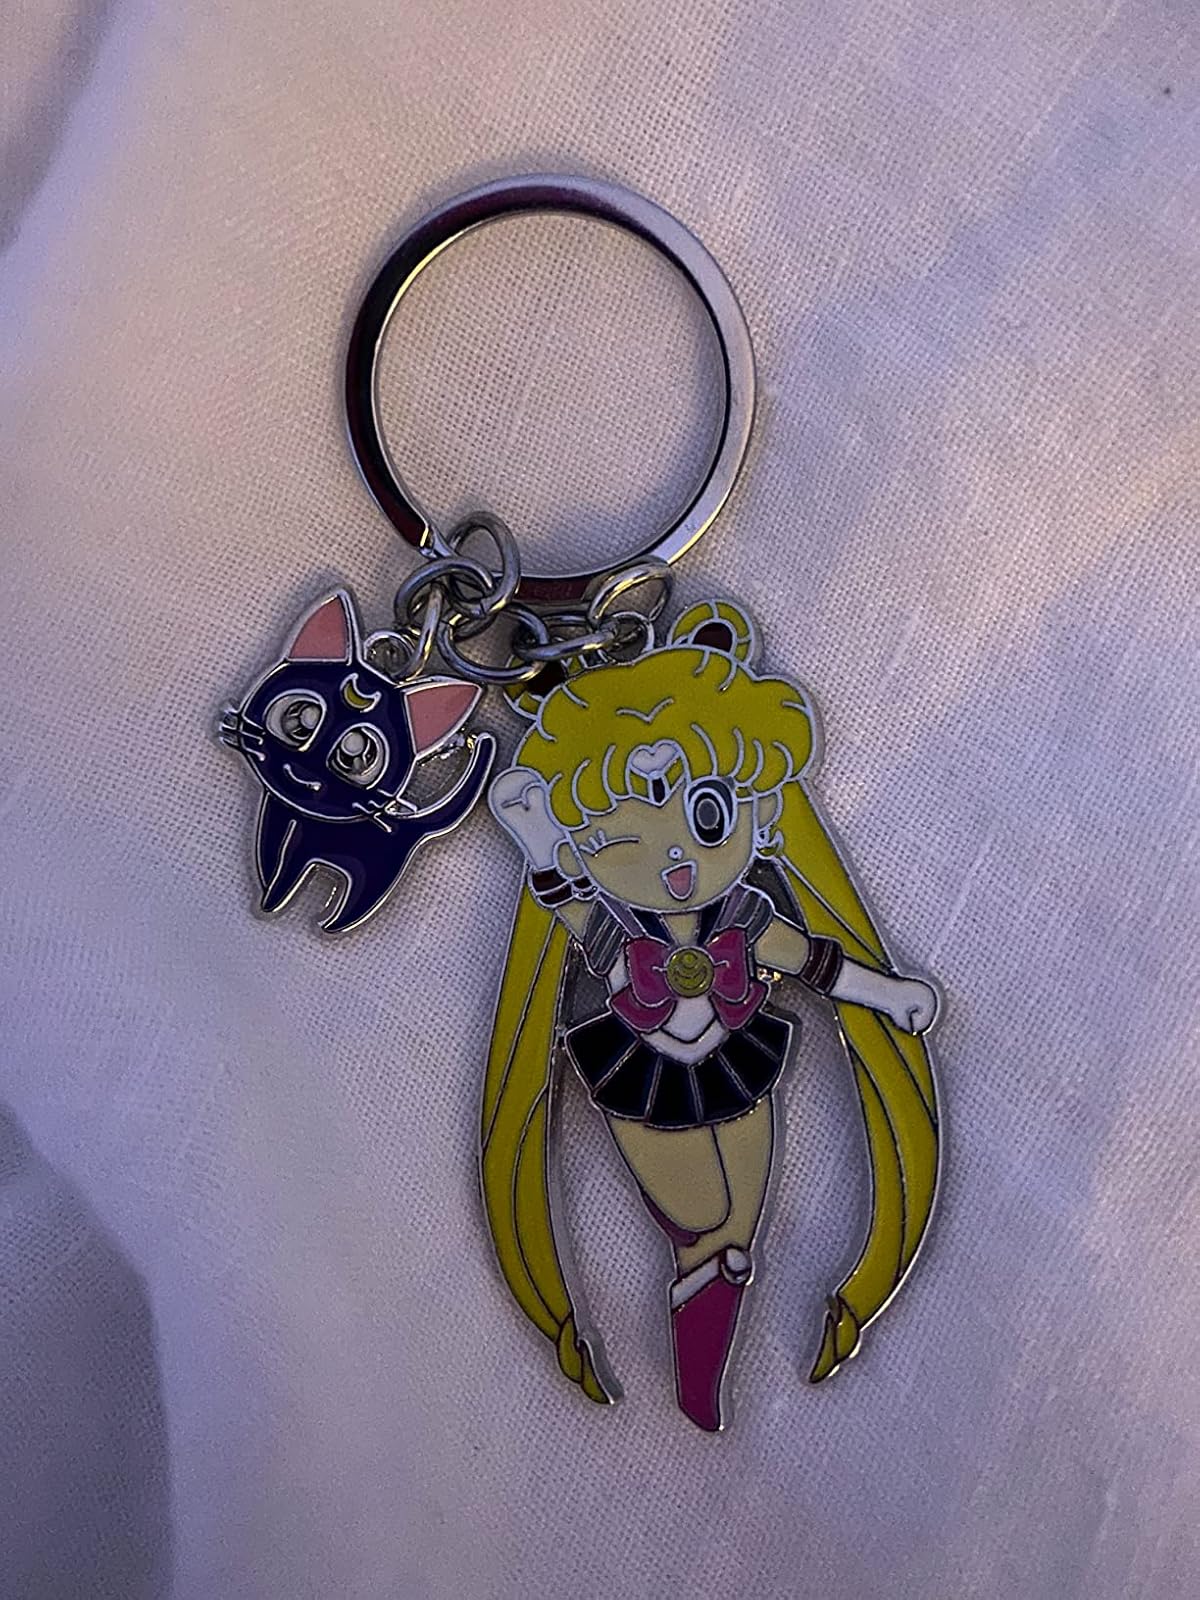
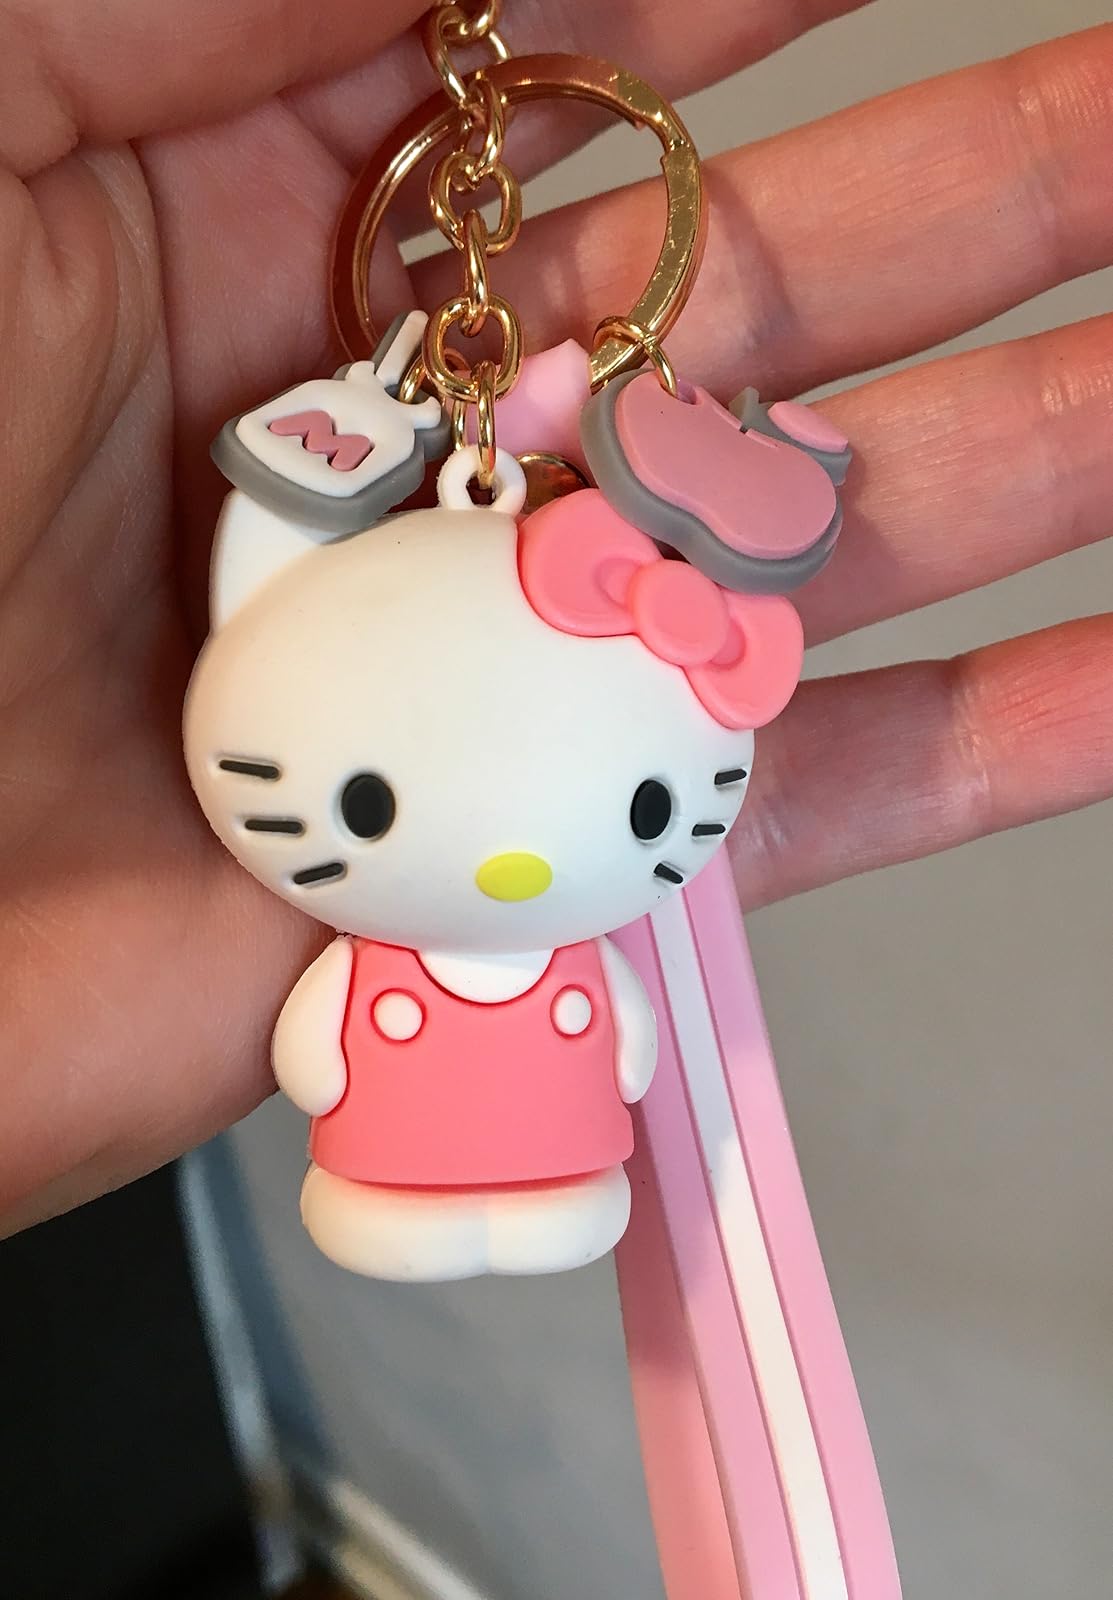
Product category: accessories_keychain
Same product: no